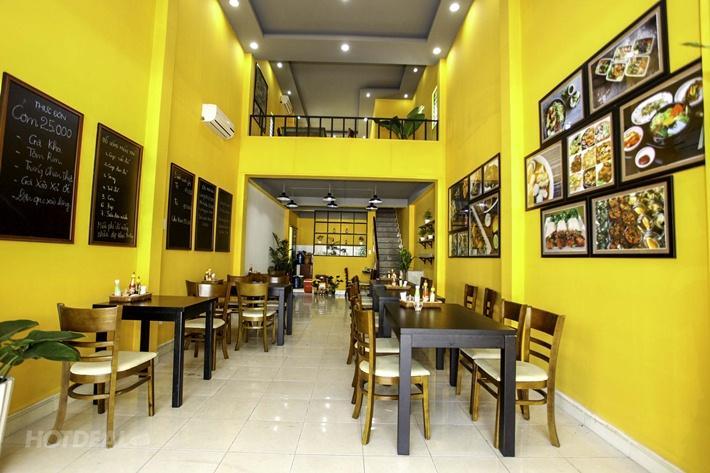
không có người khách nào đang ngồi trong quán cơm